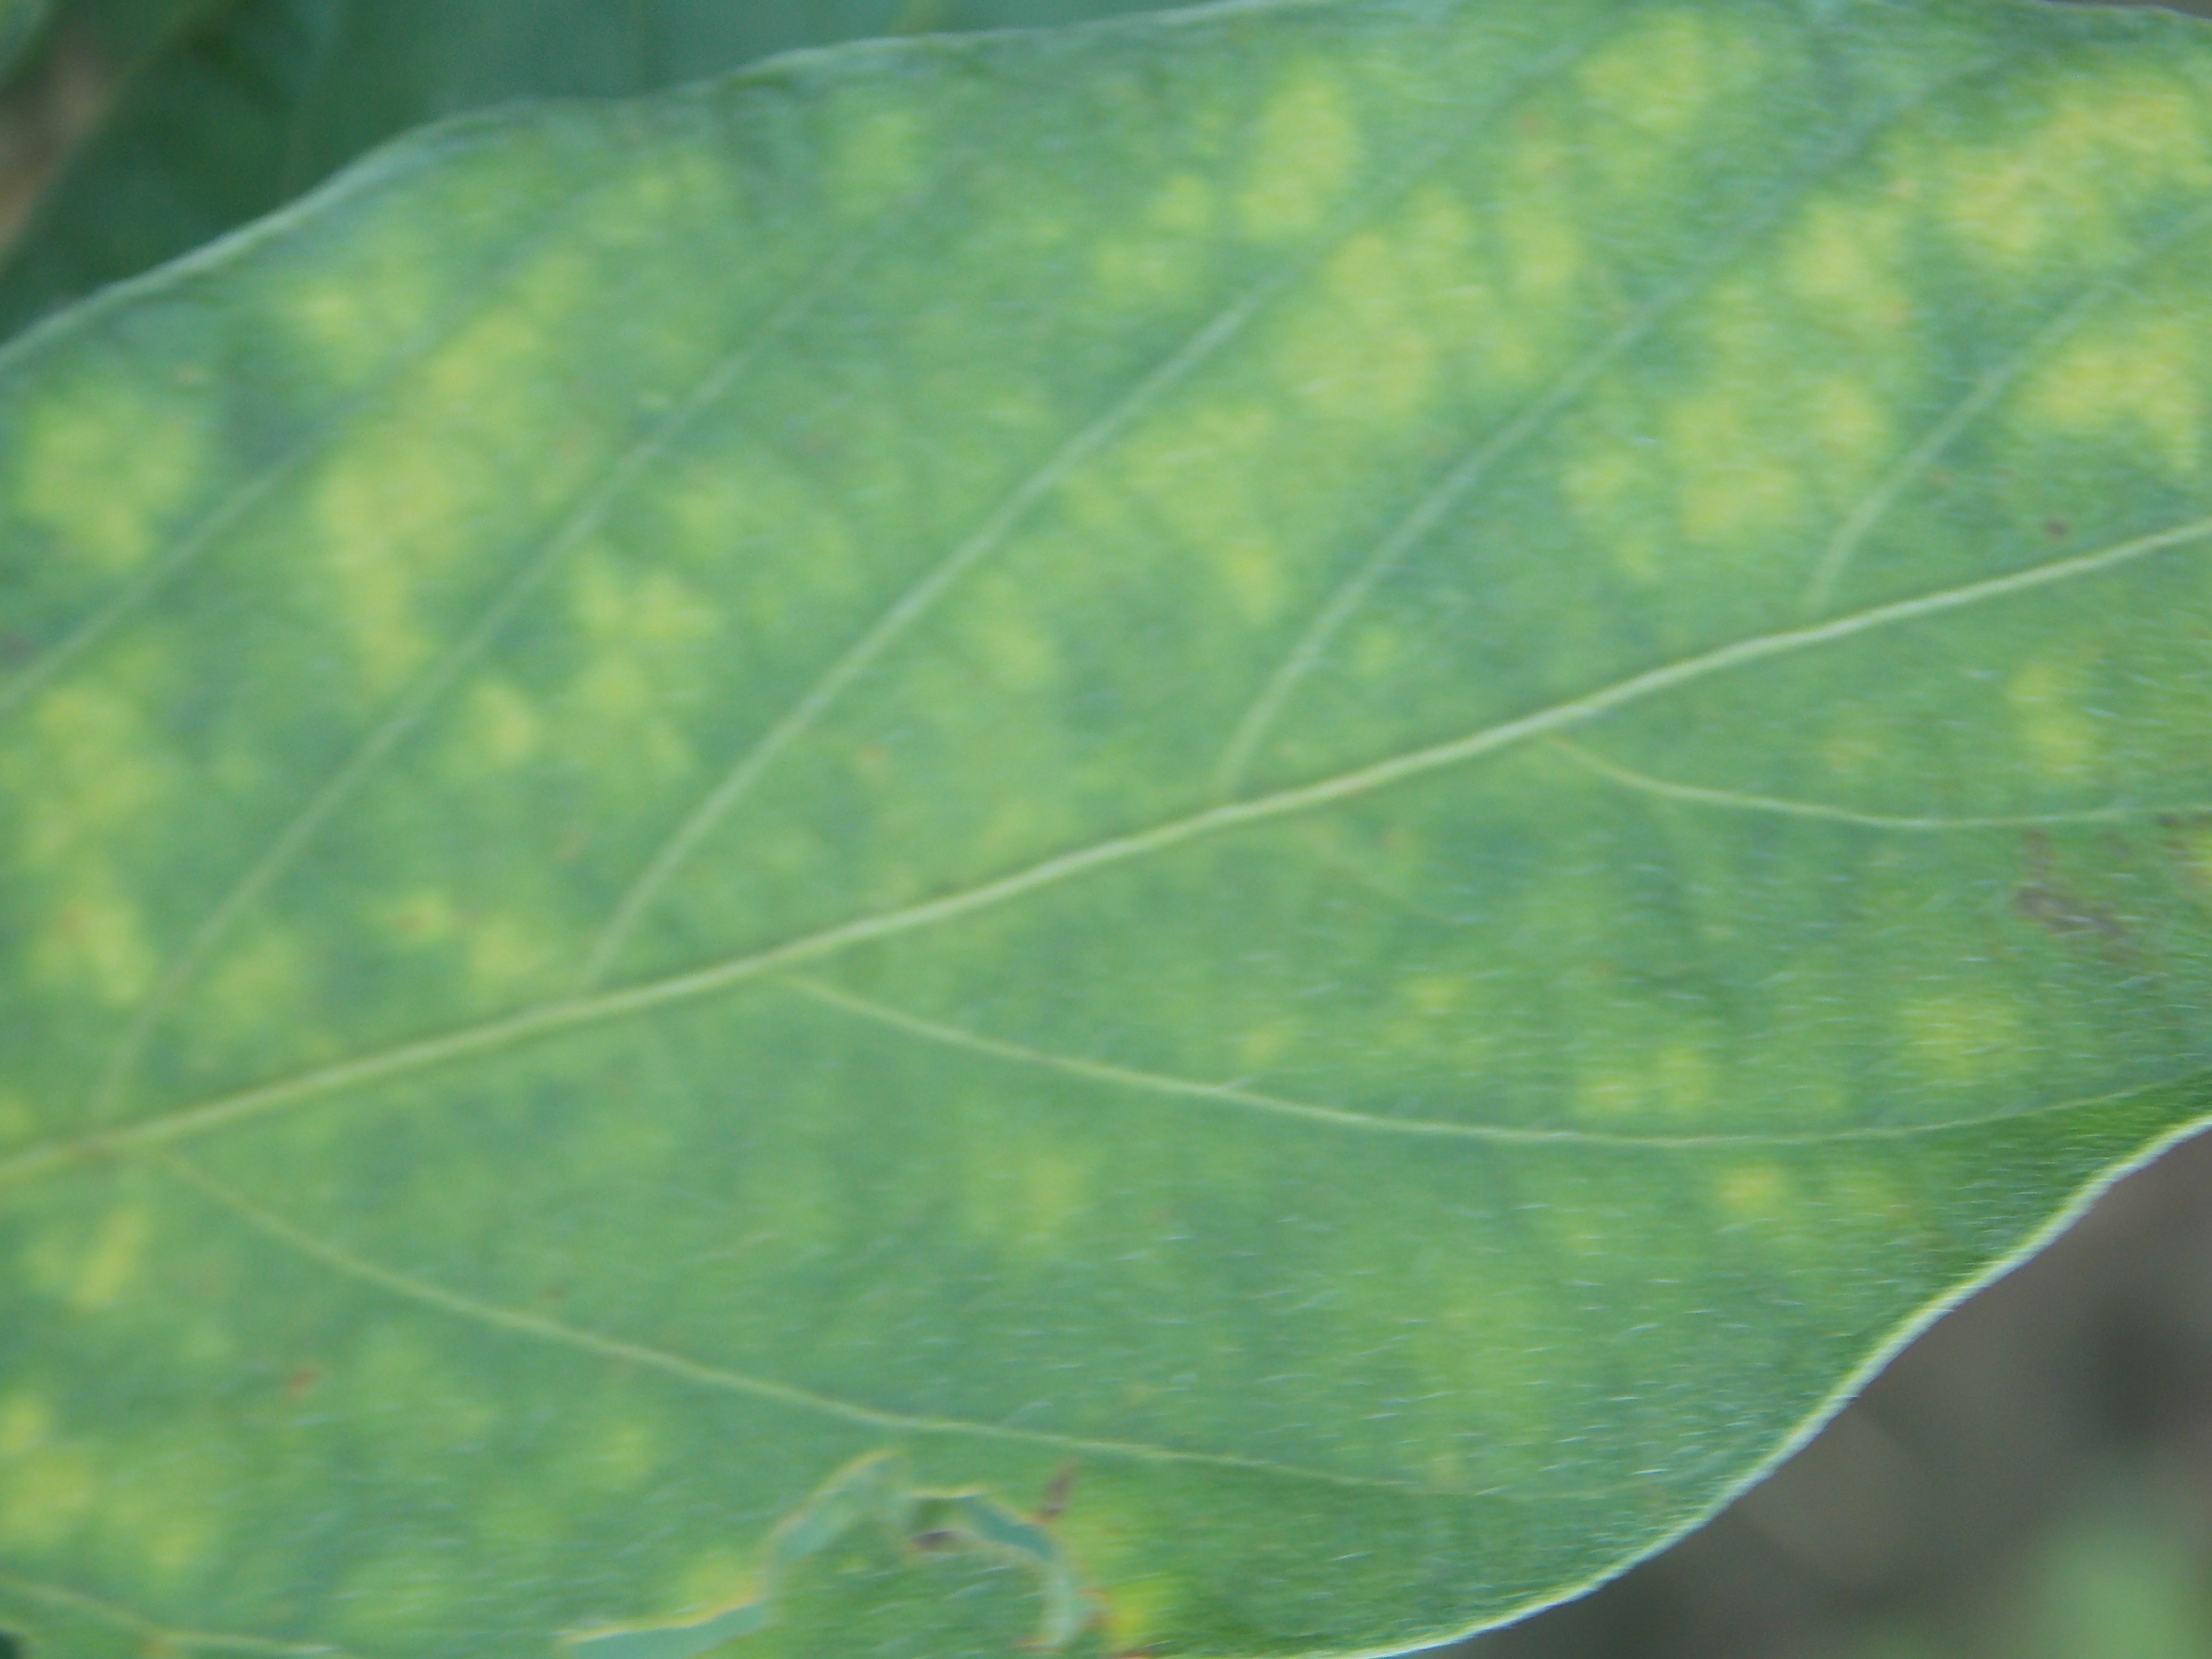
Label: Disease